Paducah–McCracken County Riverport

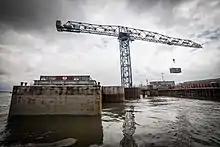
Container on Barge Service at the Paducah-McCracken County Riverport Authority

The Paducah–McCracken County Riverport Authority is a port on the Tennessee River in Kentucky, United States, established in 1964.